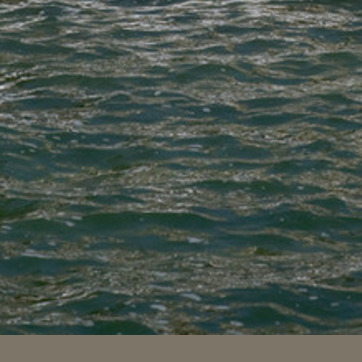
Material: water